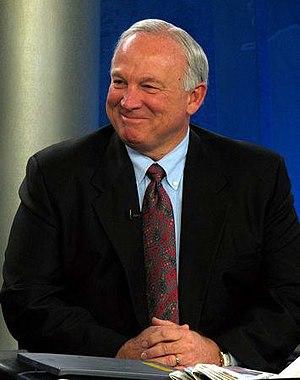
Gerald « Jerry » Robert Sanders, né le 14 juillet 1950 à Los Angeles, est un homme politique américain membre du Parti républicain. Il est de 1993 à 1999 chef de la police de San Diego, avant d'être maire de la ville entre 2005 et 2012. Depuis, il est président de la San Diego Regional Chamber of Commerce.
San Diego est une ville des États-Unis, située dans l'État de Californie, sur la côte ouest, près de la frontière avec le Mexique. Avec 1 307 402 habitants lors du recensement de 2010, elle se place au huitième rang des villes les plus peuplées du pays et au deuxième rang des villes les plus peuplées de l'État, derrière Los Angeles. L'agglomération de San Diego, Carlsbad et San Marcos, faisant partie de la mégalopole de Californie du Sud, compte 3 095 313 habitants en 2010, la 17ᵉ des États-Unis. Berceau historique de la Californie, San Diego est connue pour son climat agréable et ses plages ainsi que son port en eaux profondes et son histoire militaire avec la marine des États-Unis qui y dispose de plusieurs bases navales et y stationne l'une des grandes flottes navales du monde.